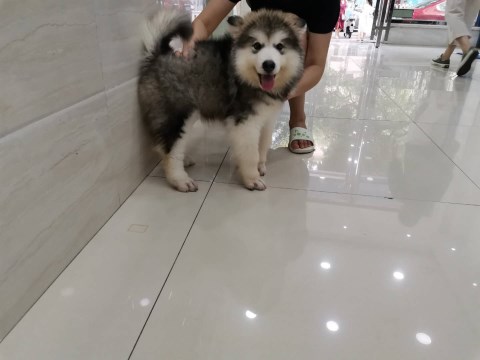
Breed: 1324-n000004-malamute